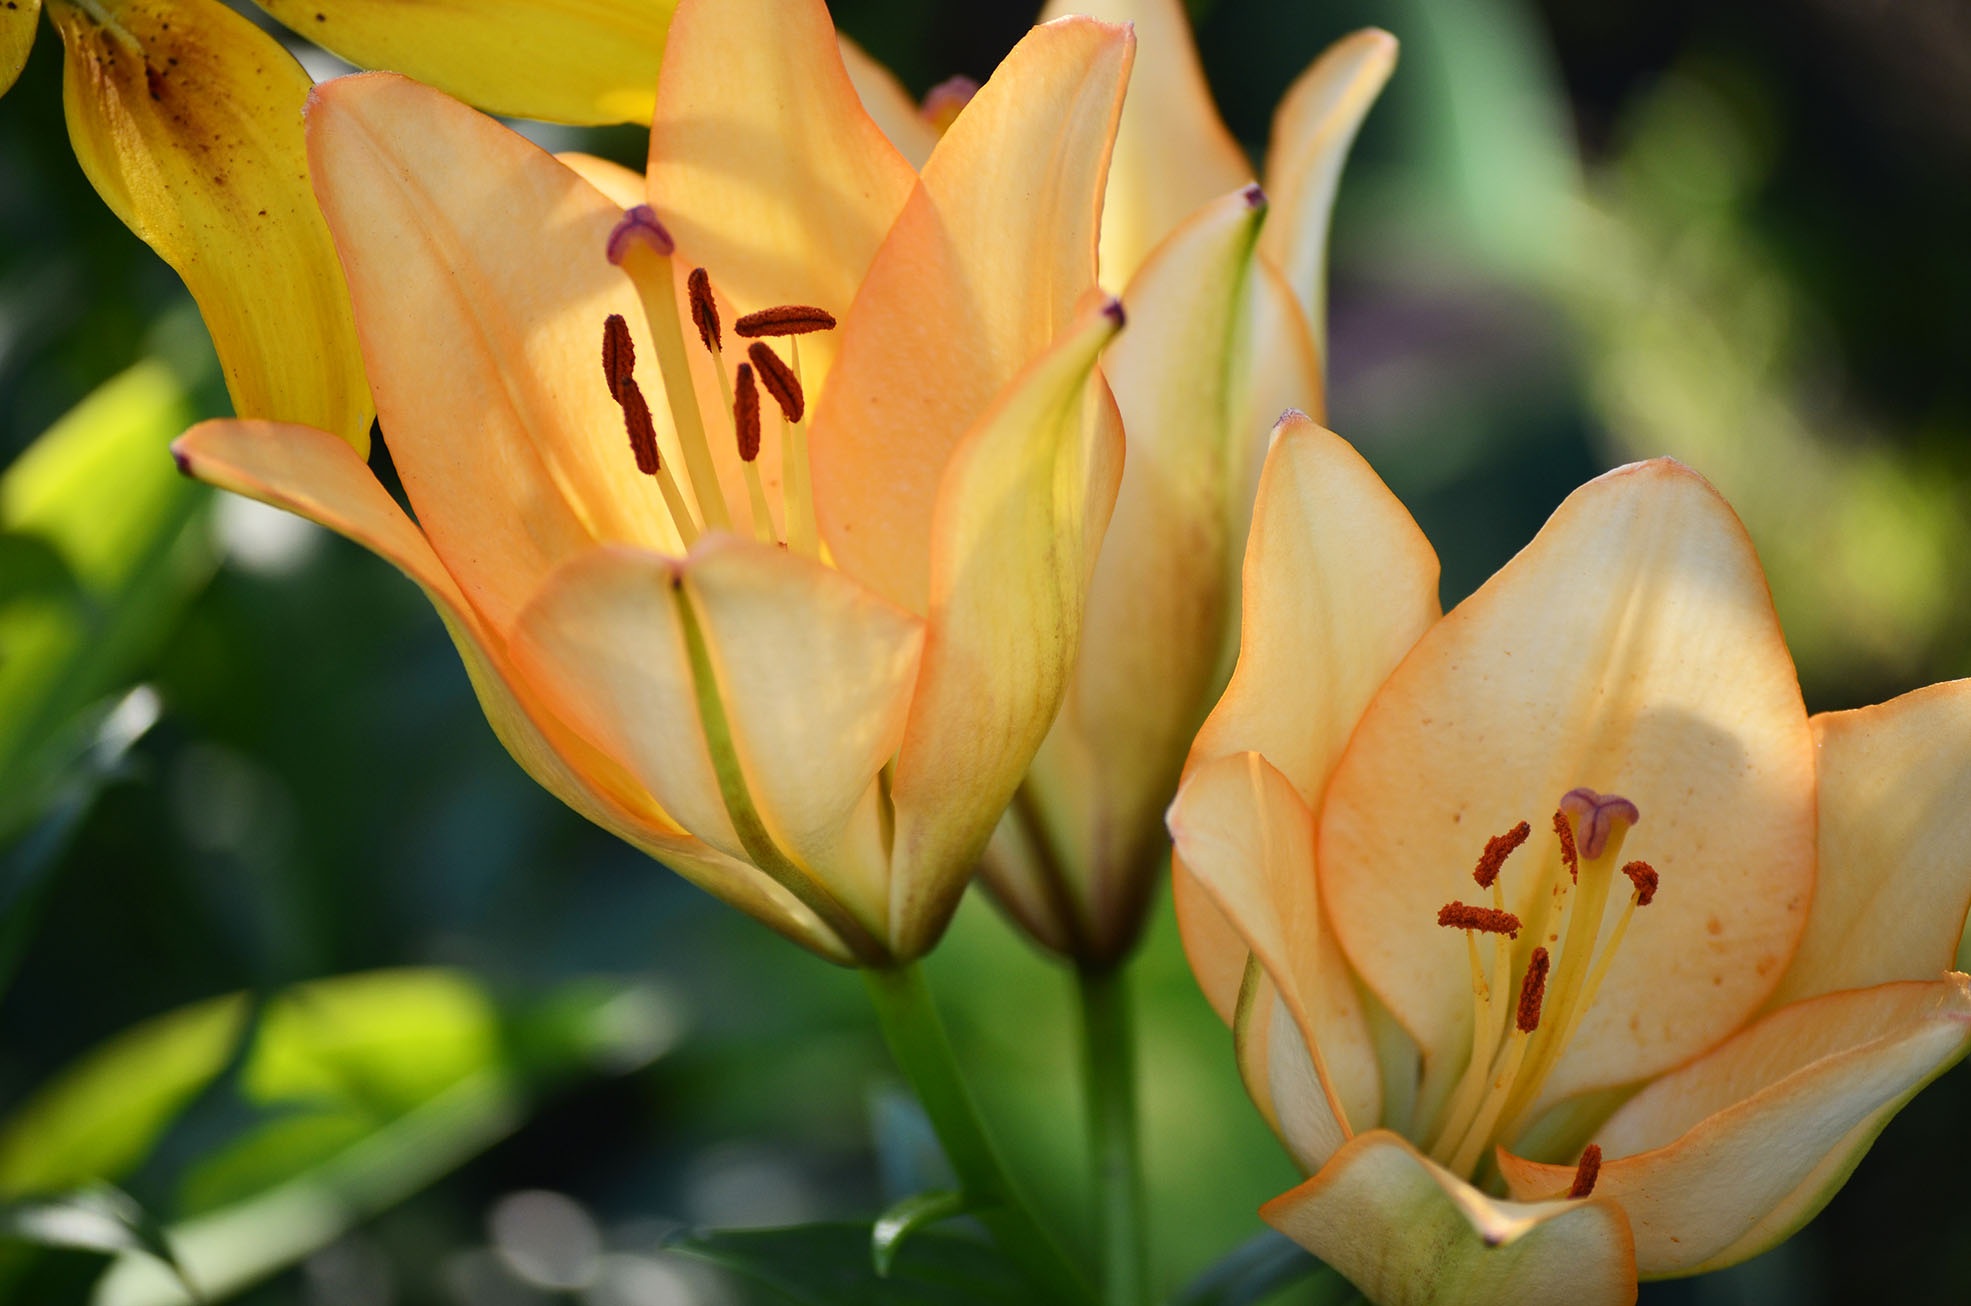
blossom, plant, flower, petal, summer, tulip, botany, yellow, garden, flora, flowers, dacha, lily, fragrance, macro photography, summer flowers, flowering plant, a yellow flower, lily closeup, lily family, plant stem, land plant